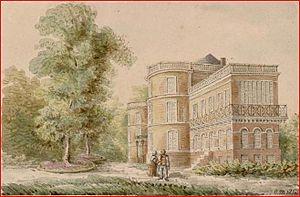
Le château de Querrieu. Aquarelle de Oswald Macqueron, d'après nature, le 7 juin 1870.
Le château de Querrieu et son parc sont situés sur le territoire de la commune de Querrieu ainsi que sur celui de la commune de Pont-Noyelles dans le département de la Somme.
Querrieu est une commune française située dans le département de la Somme, en région Hauts-de-France.
Cet article recense de manière non exhaustive les châteaux, maisons fortes, mottes castrales, situés dans le département français de la Somme. Il est fait état des inscriptions et classements au titre des monuments historiques.